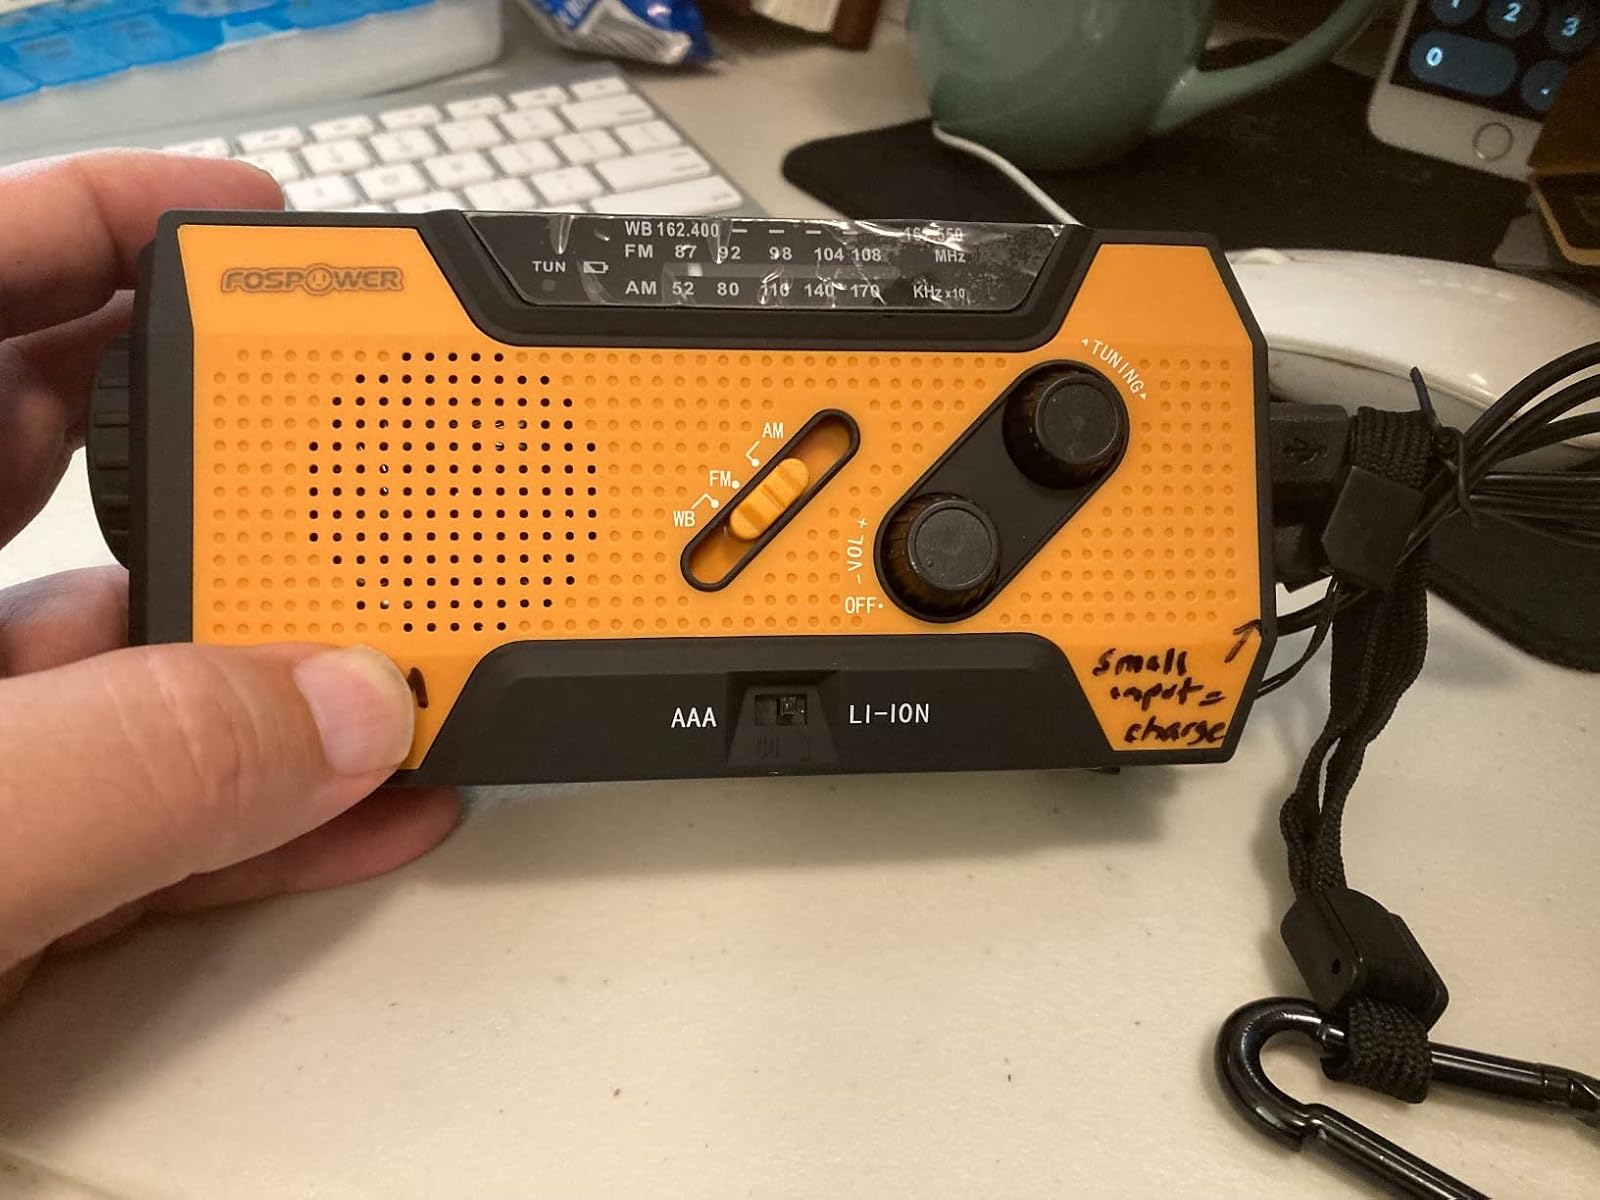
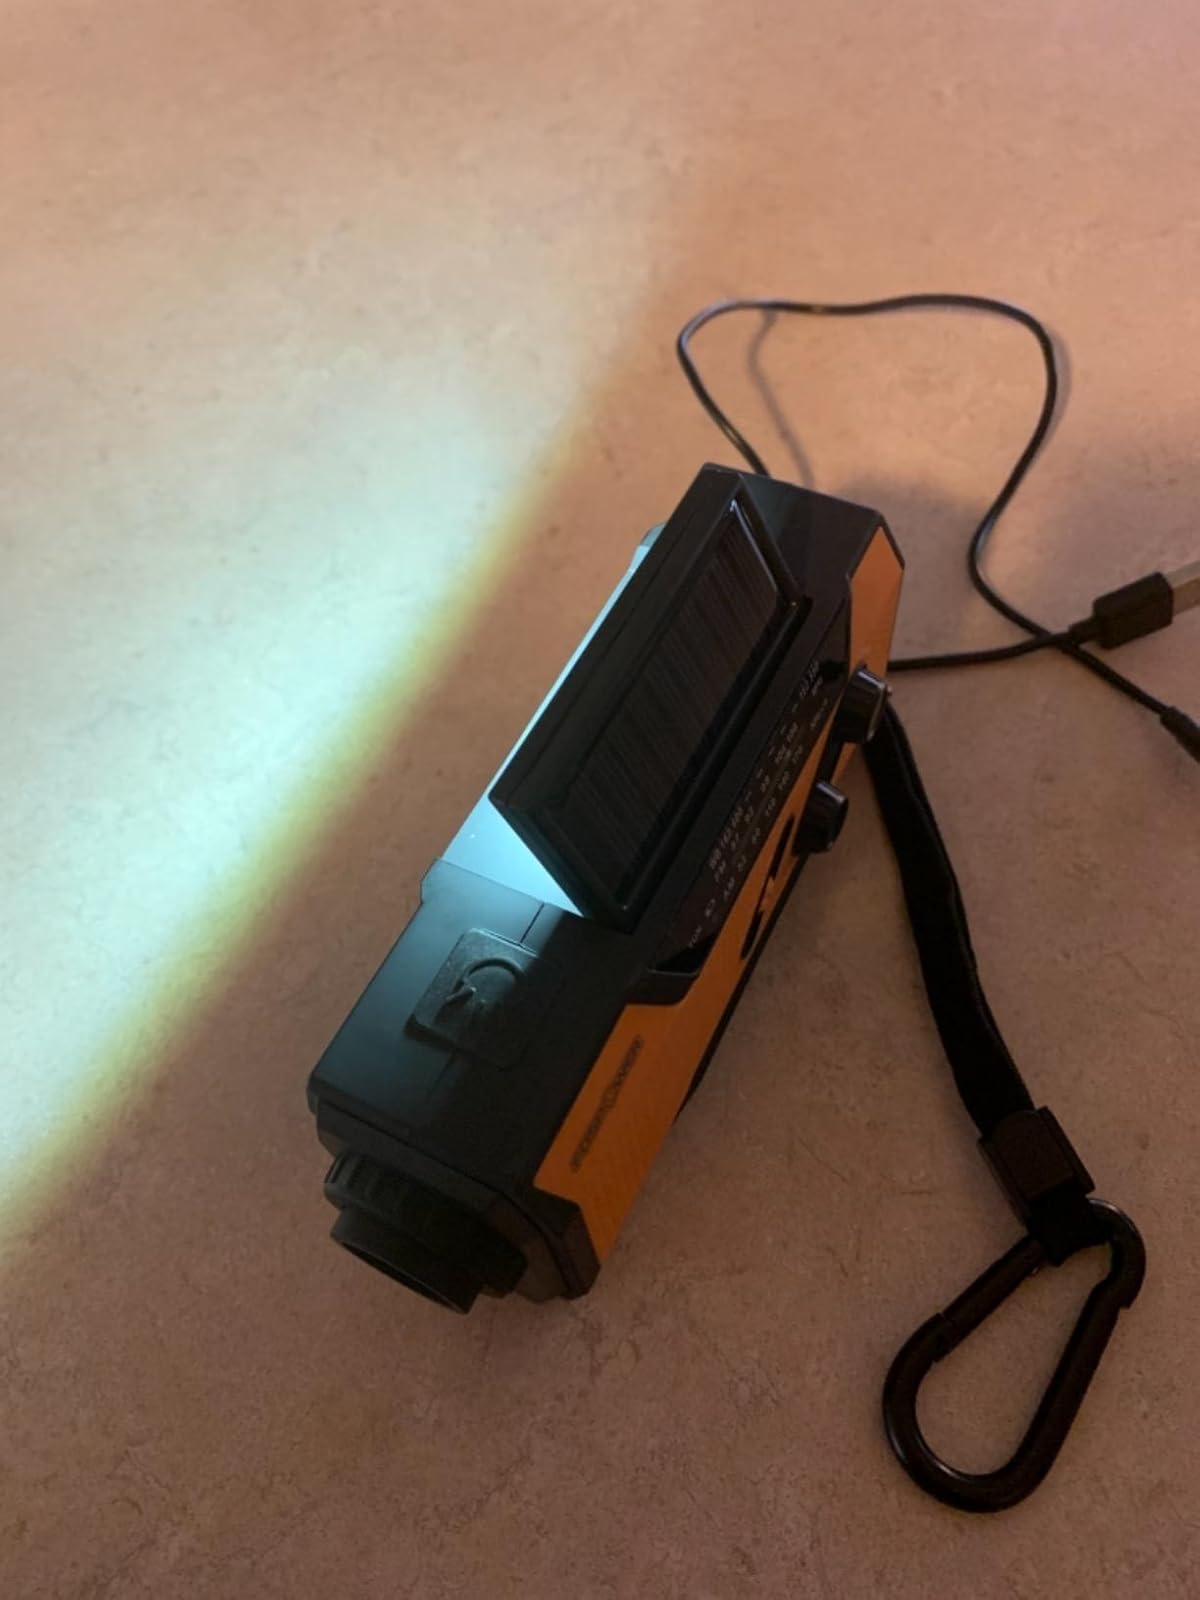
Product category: radio
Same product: yes